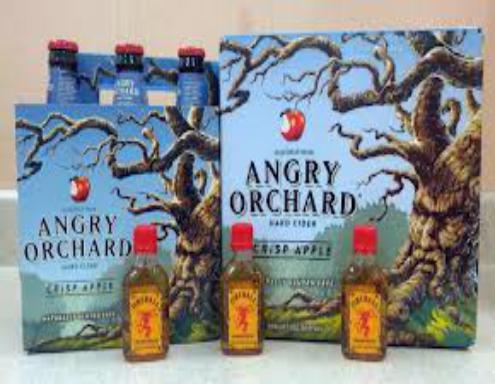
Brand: Angry Orchard
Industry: Food